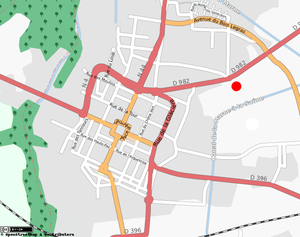
Plan de Vitry-le-François et emplacement de la cité scolaire FrançoisIer.
La cité scolaire François-Iᵉʳ est un ensemble d'établissements publics à Vitry-le-François, regroupant deux lycées, un lycée d'enseignement général et technologique et un lycée professionnel, une classe spéciale de mission générale d'insertion, des sections de BTS et un GRETA. Avant 1974, elle comptait aussi un collège, celui du Vieux-Port.